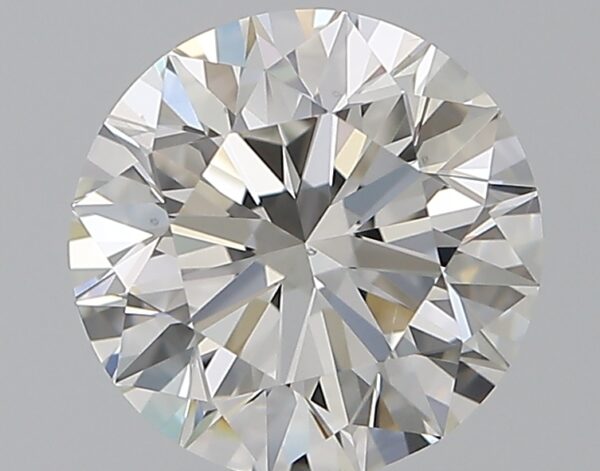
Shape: round
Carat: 1.7
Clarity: SI1
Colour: G
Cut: EX
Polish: EX
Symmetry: EX
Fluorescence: N
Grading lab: GIA
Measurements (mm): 7.55 x 7.6 x 4.75